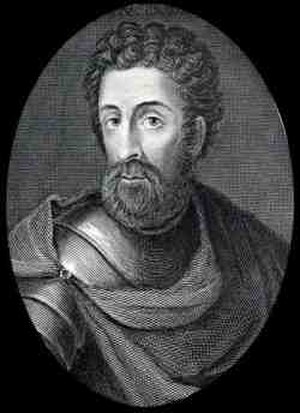
William Wallace
William Wallace
William Wallace var en skotsk frihedshelt. Han blev fanget, tortureret og henrettet.